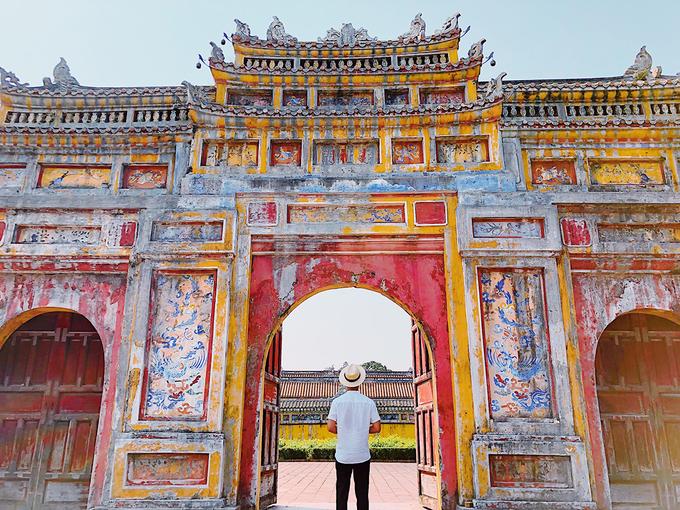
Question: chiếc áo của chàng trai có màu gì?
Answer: chiếc áo có màu trắng